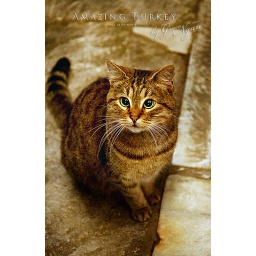
very lovely cute eyes cat found in Ayasofya Muzesi. We called him &amp;quot;Carfield Cat&amp;quot;